Hyundai Nexo

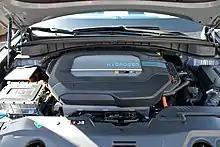

The Nexo also gets Hyundai's new assistance systems like the blind spot view monitor, lane following assist, and highway driving assist. Using surround view monitors, the blind spot view monitor provides the driver with a clear view of both the sides and the back of the car to facilitate a safer lane-change maneuver. Hyundai claims that it is the first carmaker to incorporate such technology.